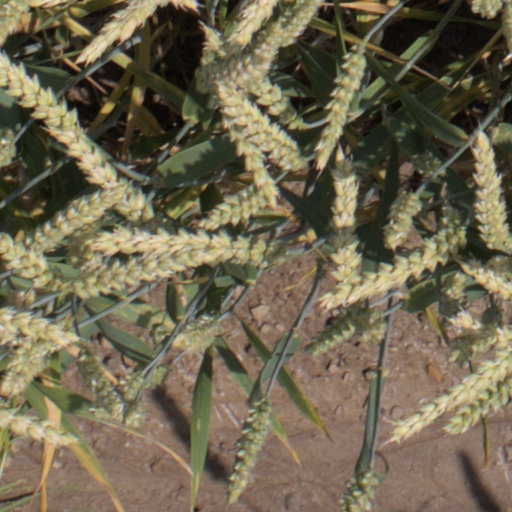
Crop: wheat